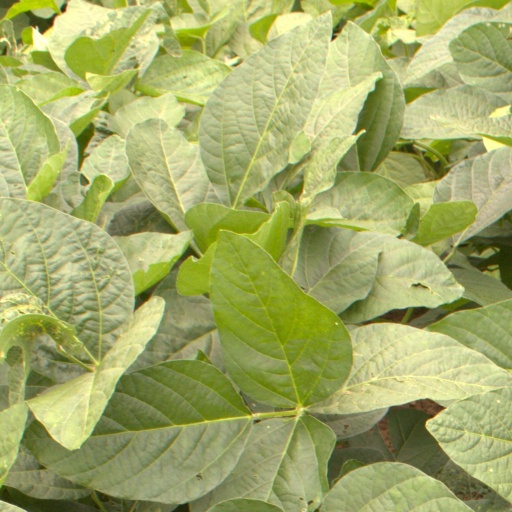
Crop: soybean